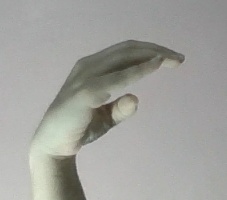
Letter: jeem